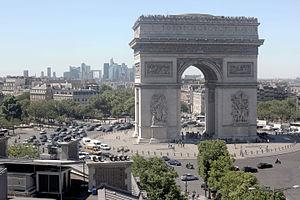
La place Charles-de-Gaulle, appelée aussi la place de l’Étoile, est un rond-point situé à Paris, à cheval sur les 8ᵉ, 16ᵉ et 17ᵉ arrondissements. Malgré le fait qu'elle ait été officiellement rebaptisée en 1970, son ancien nom de l'Étoile reste plus fréquent. Au centre de cette place se trouve l'Arc de Triomphe.